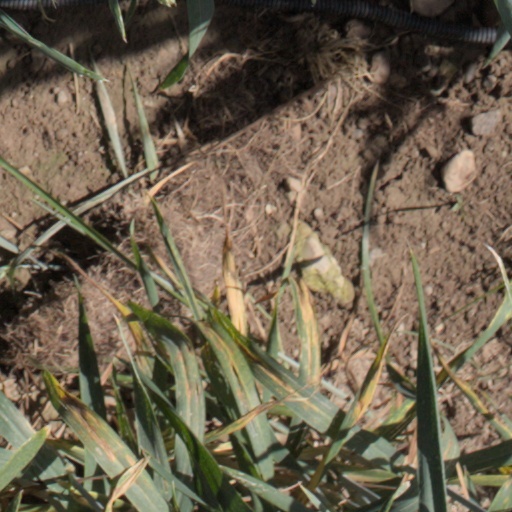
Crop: wheat